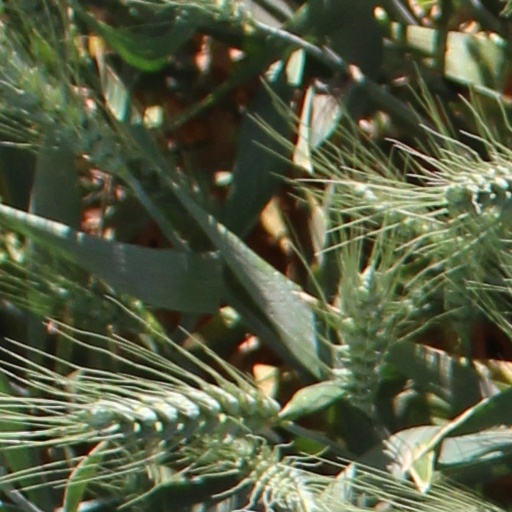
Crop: wheat